Hunting with eagles

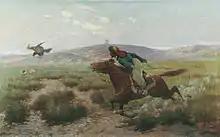
Falconers in Mongolia hunting foxes with a golden eagle, before 1932

Hunting with eagles is a traditional form of falconry found throughout the Eurasian Steppe, practiced by ancient Khitan and Turkic peoples. Today it is practiced by Kazakhs and the Kyrgyz in contemporary Kazakhstan and Kyrgyzstan, as well as diasporas in Bayan-Ölgii, Mongolia, and Xinjiang, China. Though these people are most famous for hunting with golden eagles, they have been known to train northern Eurasian goshawks, peregrine falcons, saker falcons, and more.